Hand washing

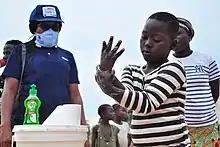
Building a culture of handwashing with children can create a change in culture with widespread public health benefits.

The United States Centers for Disease Control and Prevention (CDC) recommends the following steps when washing one's hands for the prevention of transmission of disease: